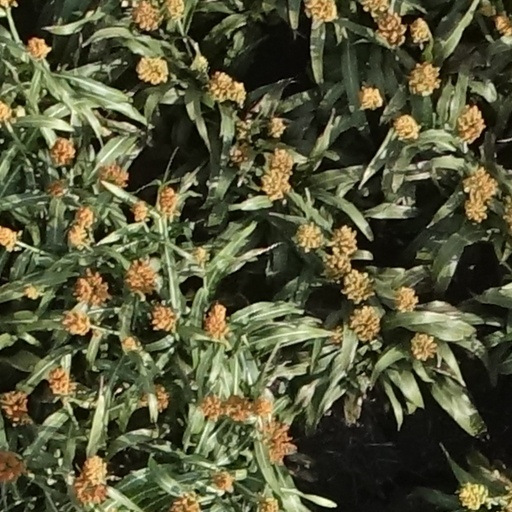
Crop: sorghum